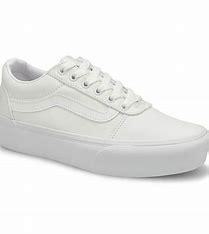
Brand: Vans
Model: Ward